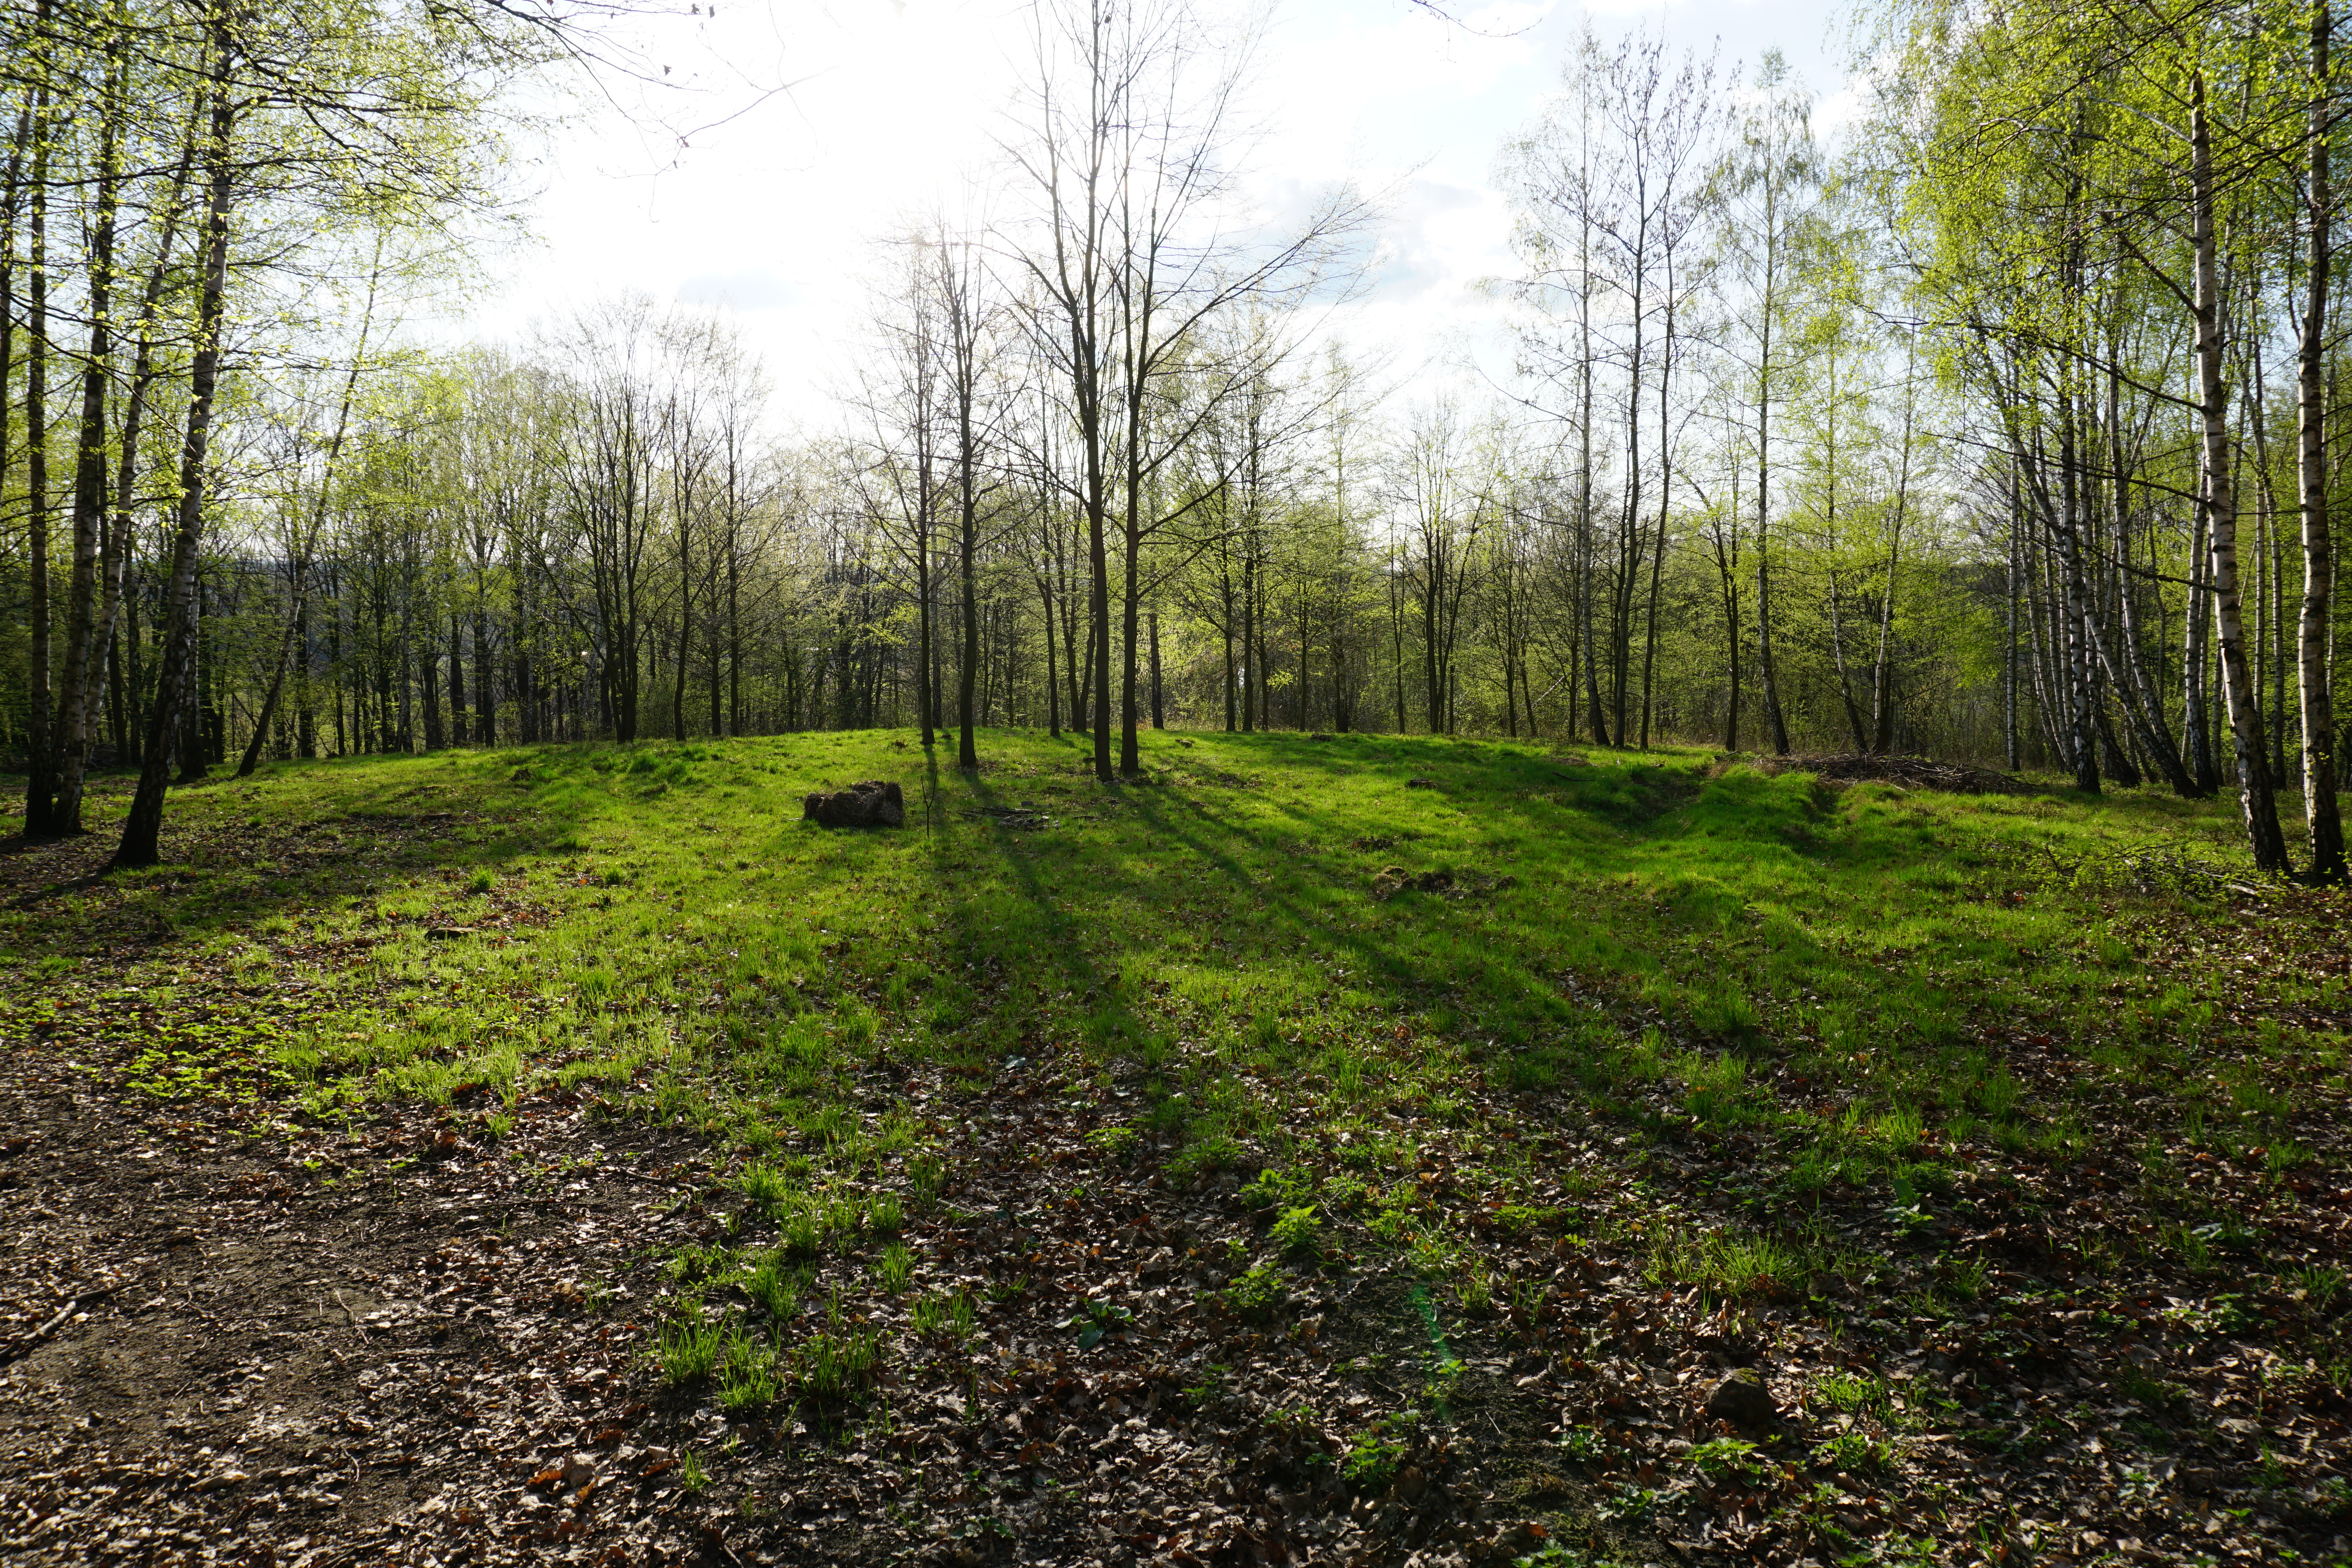
forest, path, woodland, ecosystem, nature reserve, vegetation, tree, wilderness, temperate broadleaf and mixed forest, grass, grove, spruce fir forest, temperate coniferous forest, biome, meadow, sunlight, grassland, old growth forest, riparian forest, trail, soil, land lot, sky, pasture, landscape, shrubland, grass family, prairie, plant community, field, plant